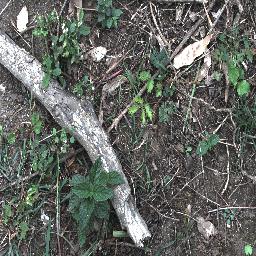
Label: lantana